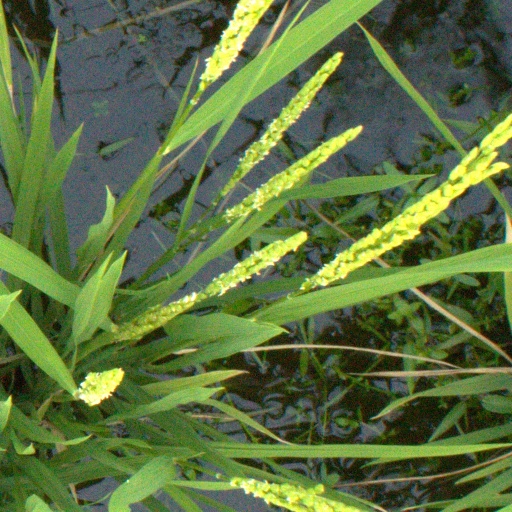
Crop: rice